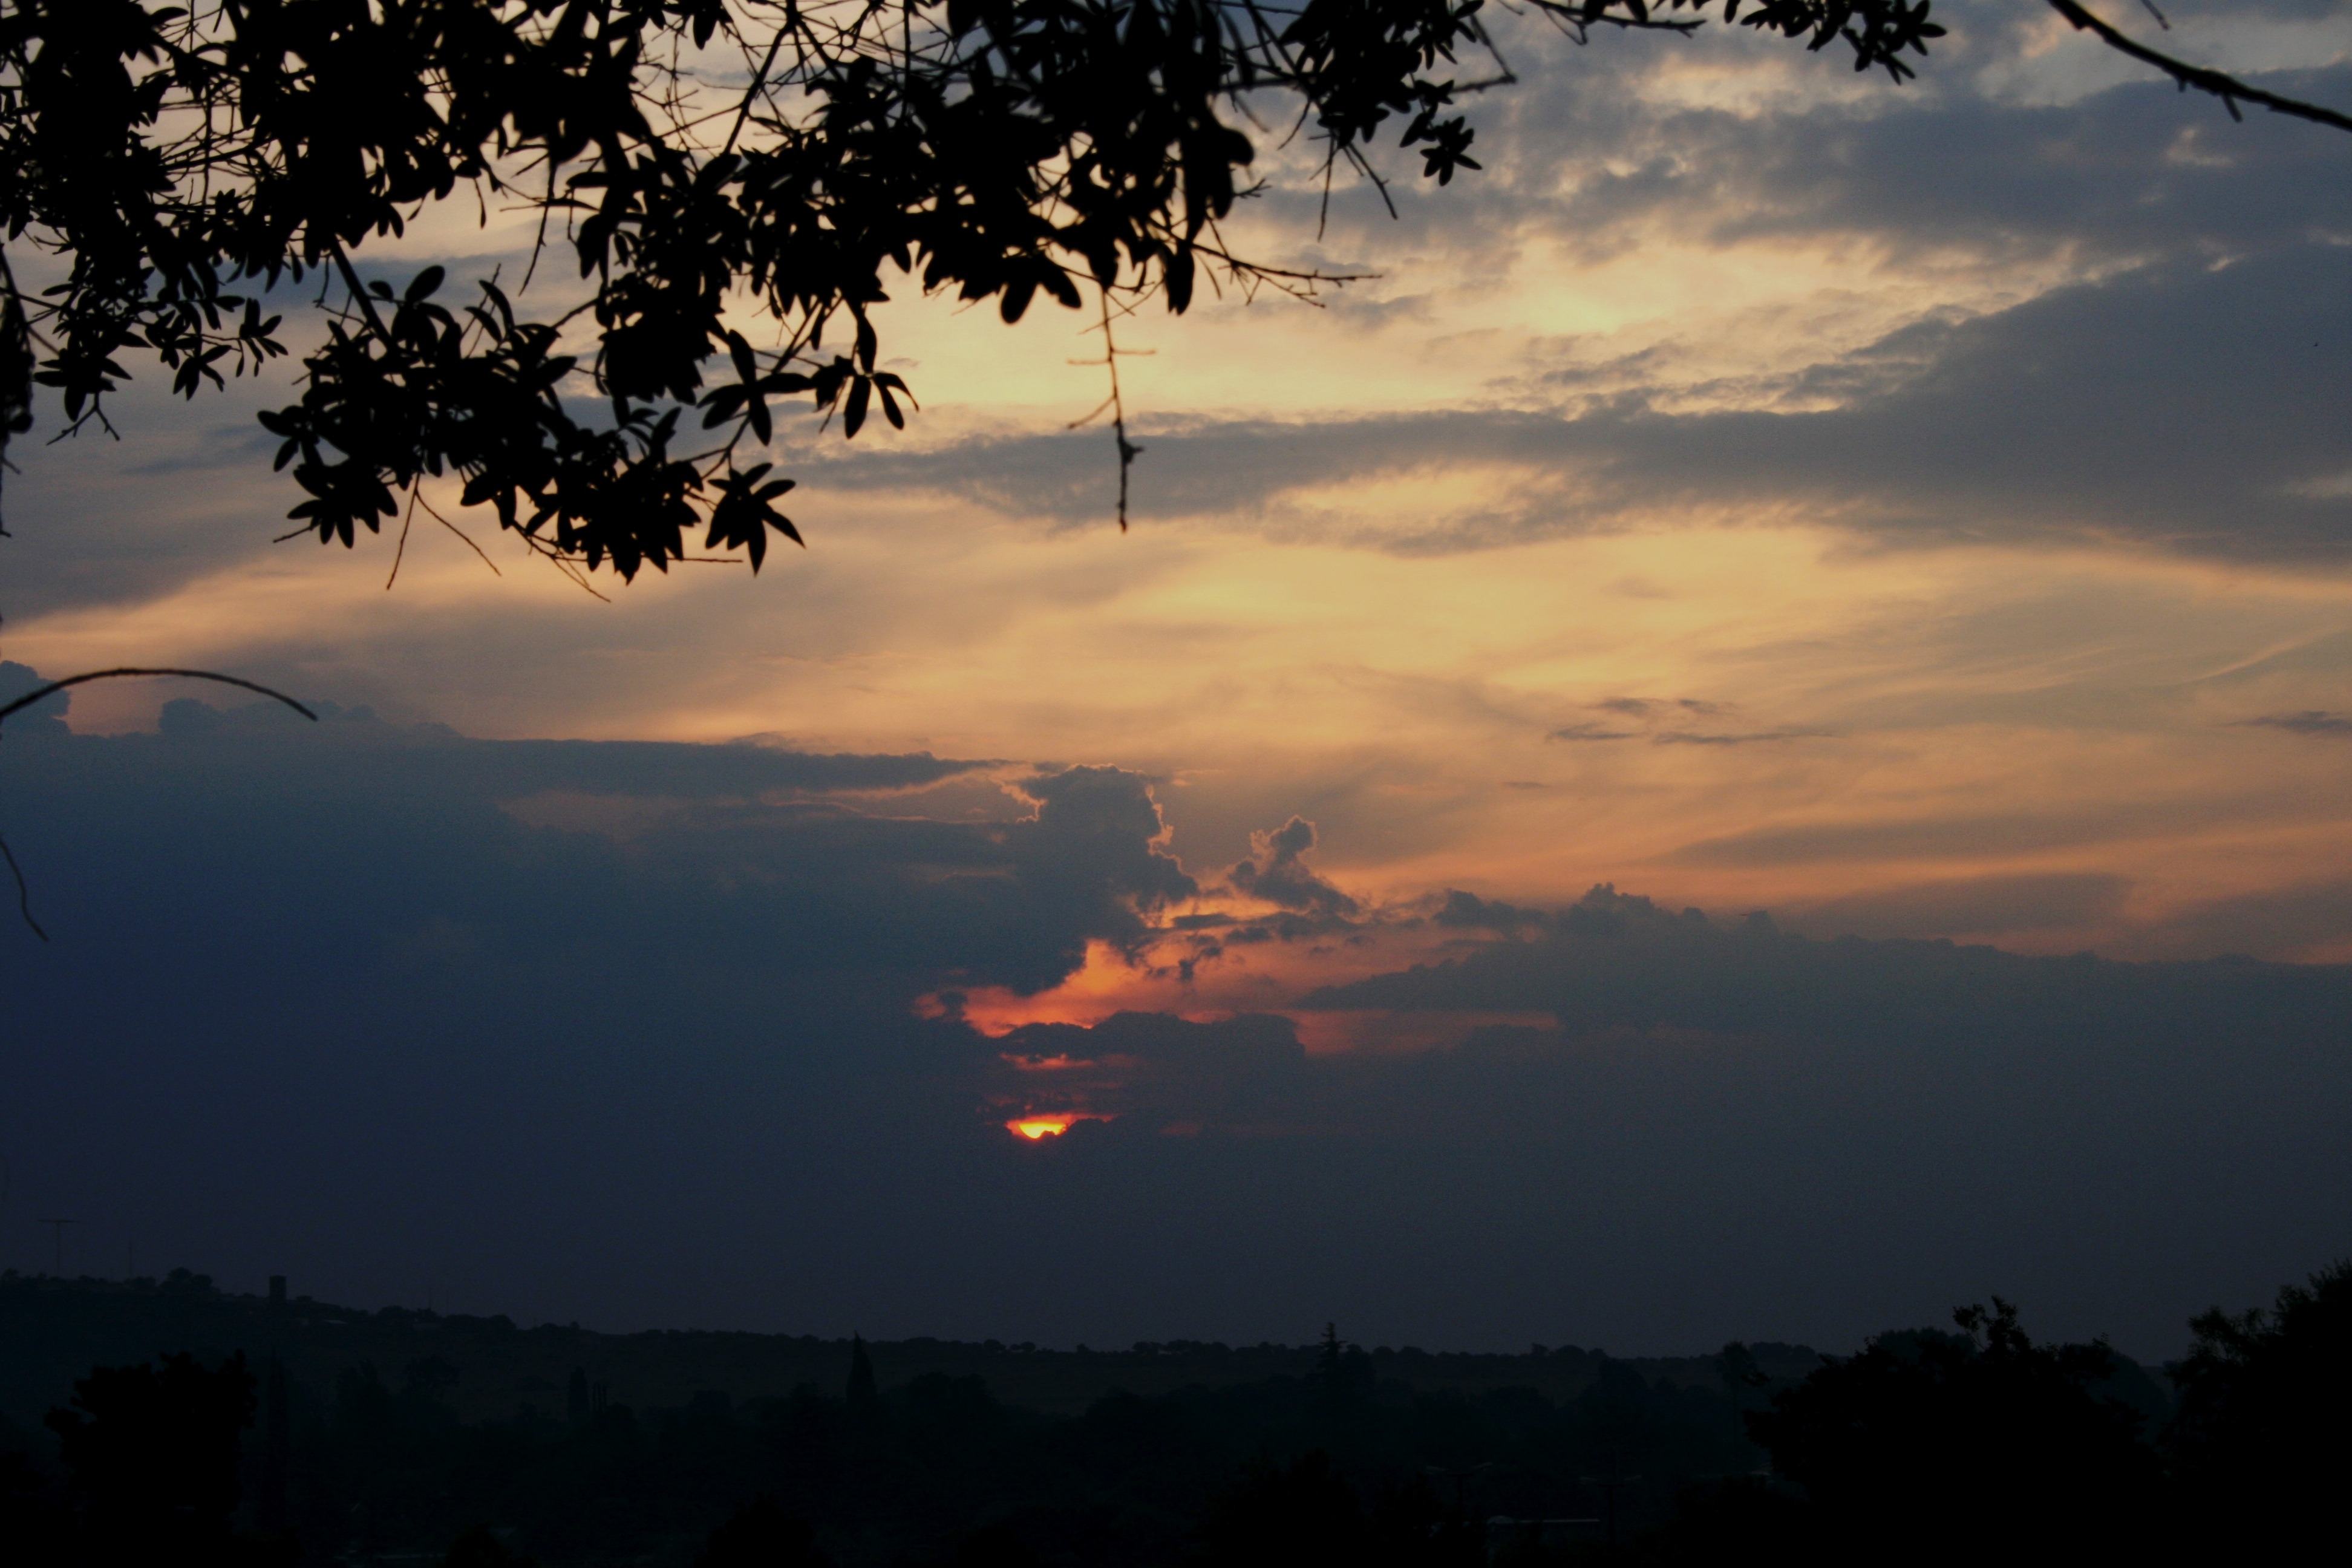
nature, mountain, cloud, sky, sun, sunrise, sunset, sunlight, morning, hill, dawn, atmosphere, dusk, foliage, evening, calm, darkness, clouds, soft, pearly, whites, afterglow, sheen, pinks, atmospheric phenomenon, red sky at morning, of pearl